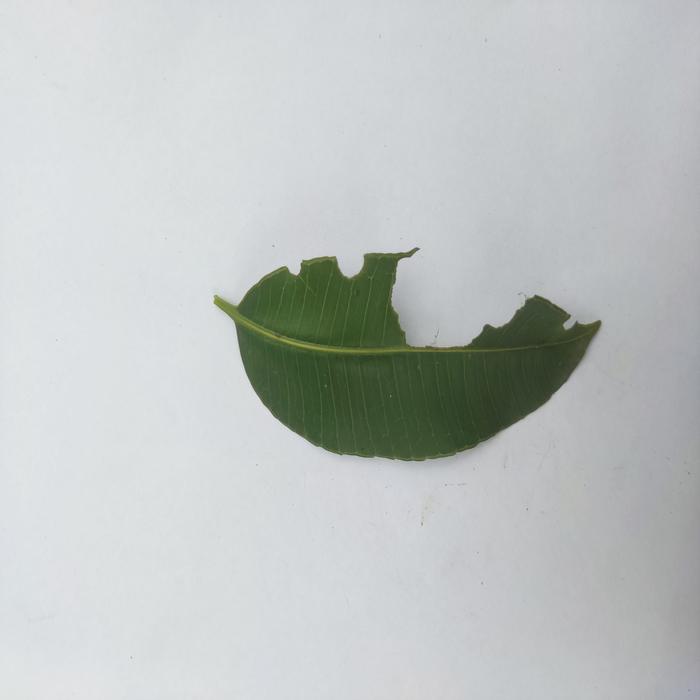
Crop: Hog Plum
Leaf condition: Caterpillars_Infestation